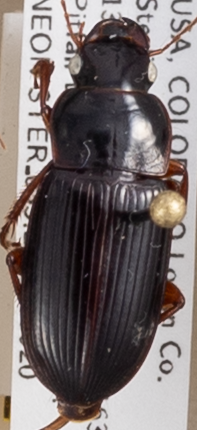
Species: Harpalus paratus
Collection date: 2018-09-20
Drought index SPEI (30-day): -0.9
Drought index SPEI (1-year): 0.86
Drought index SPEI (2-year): -0.128